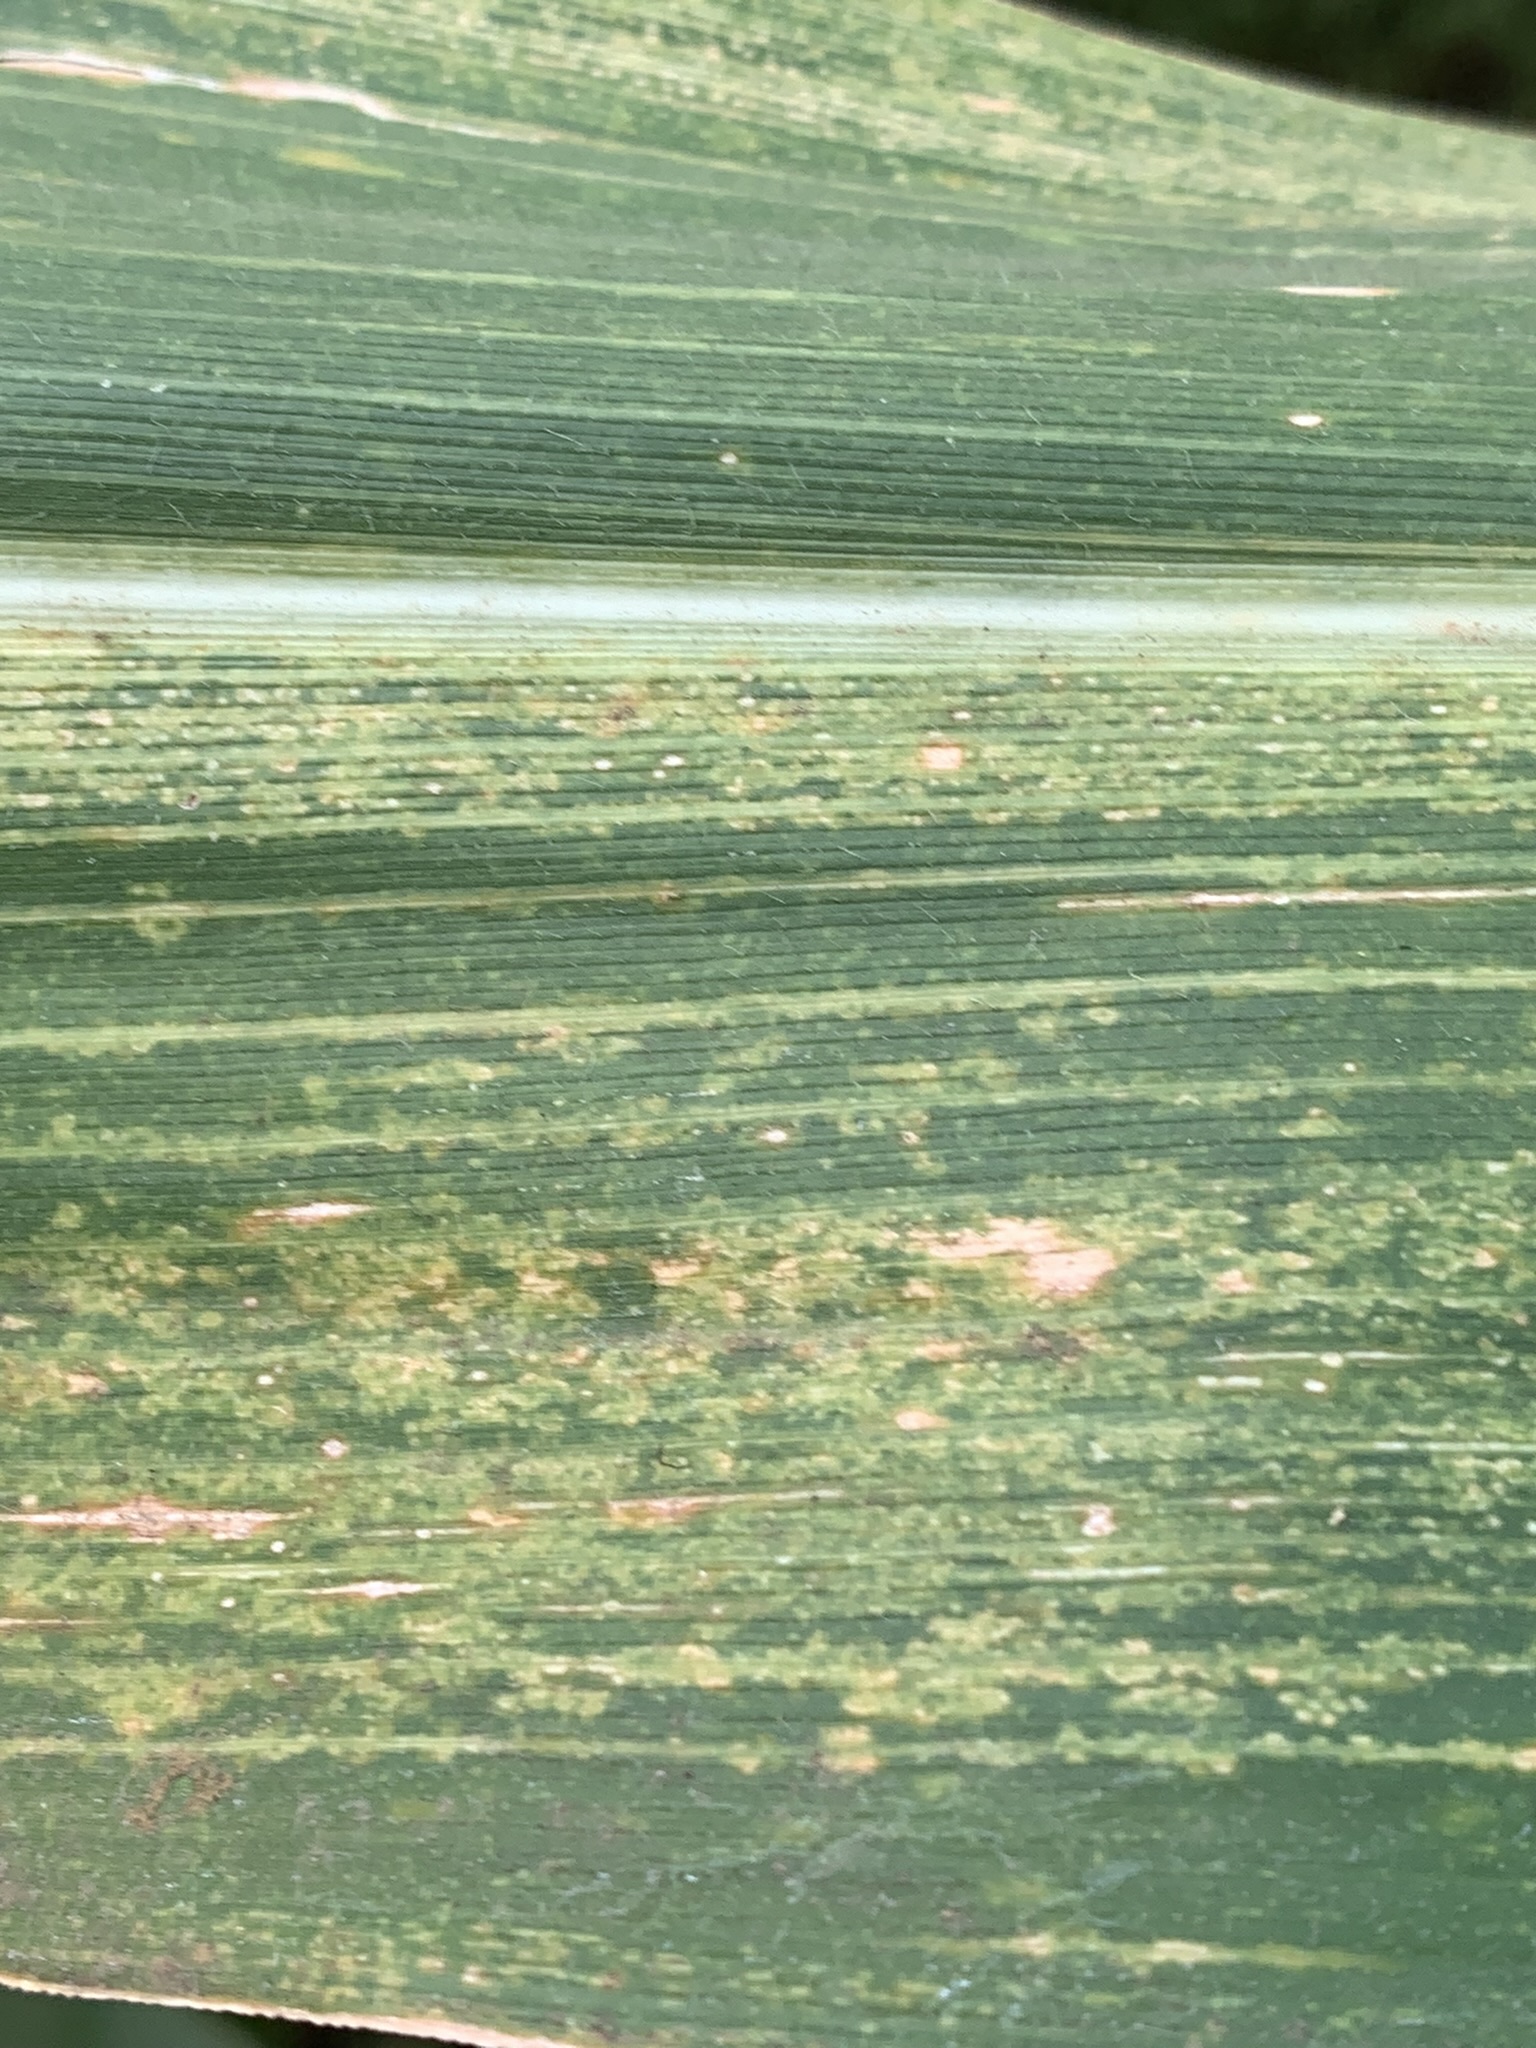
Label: MSV